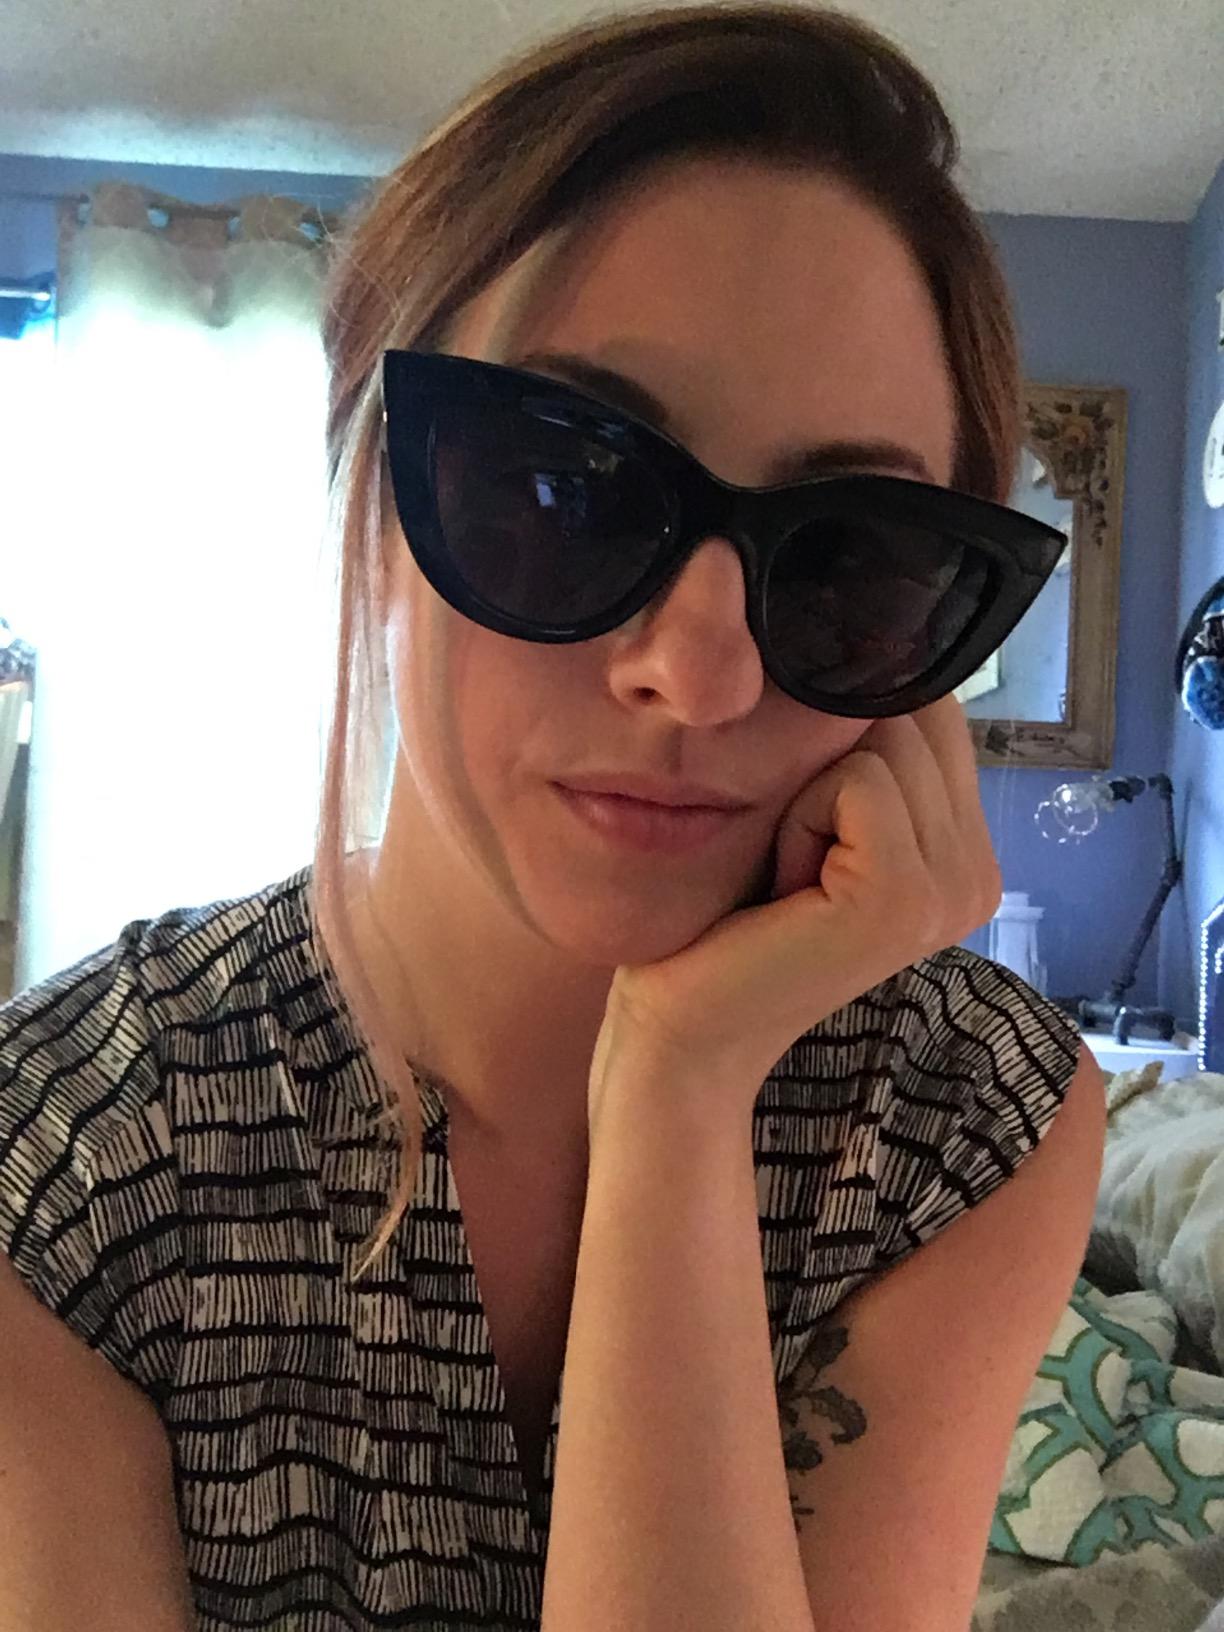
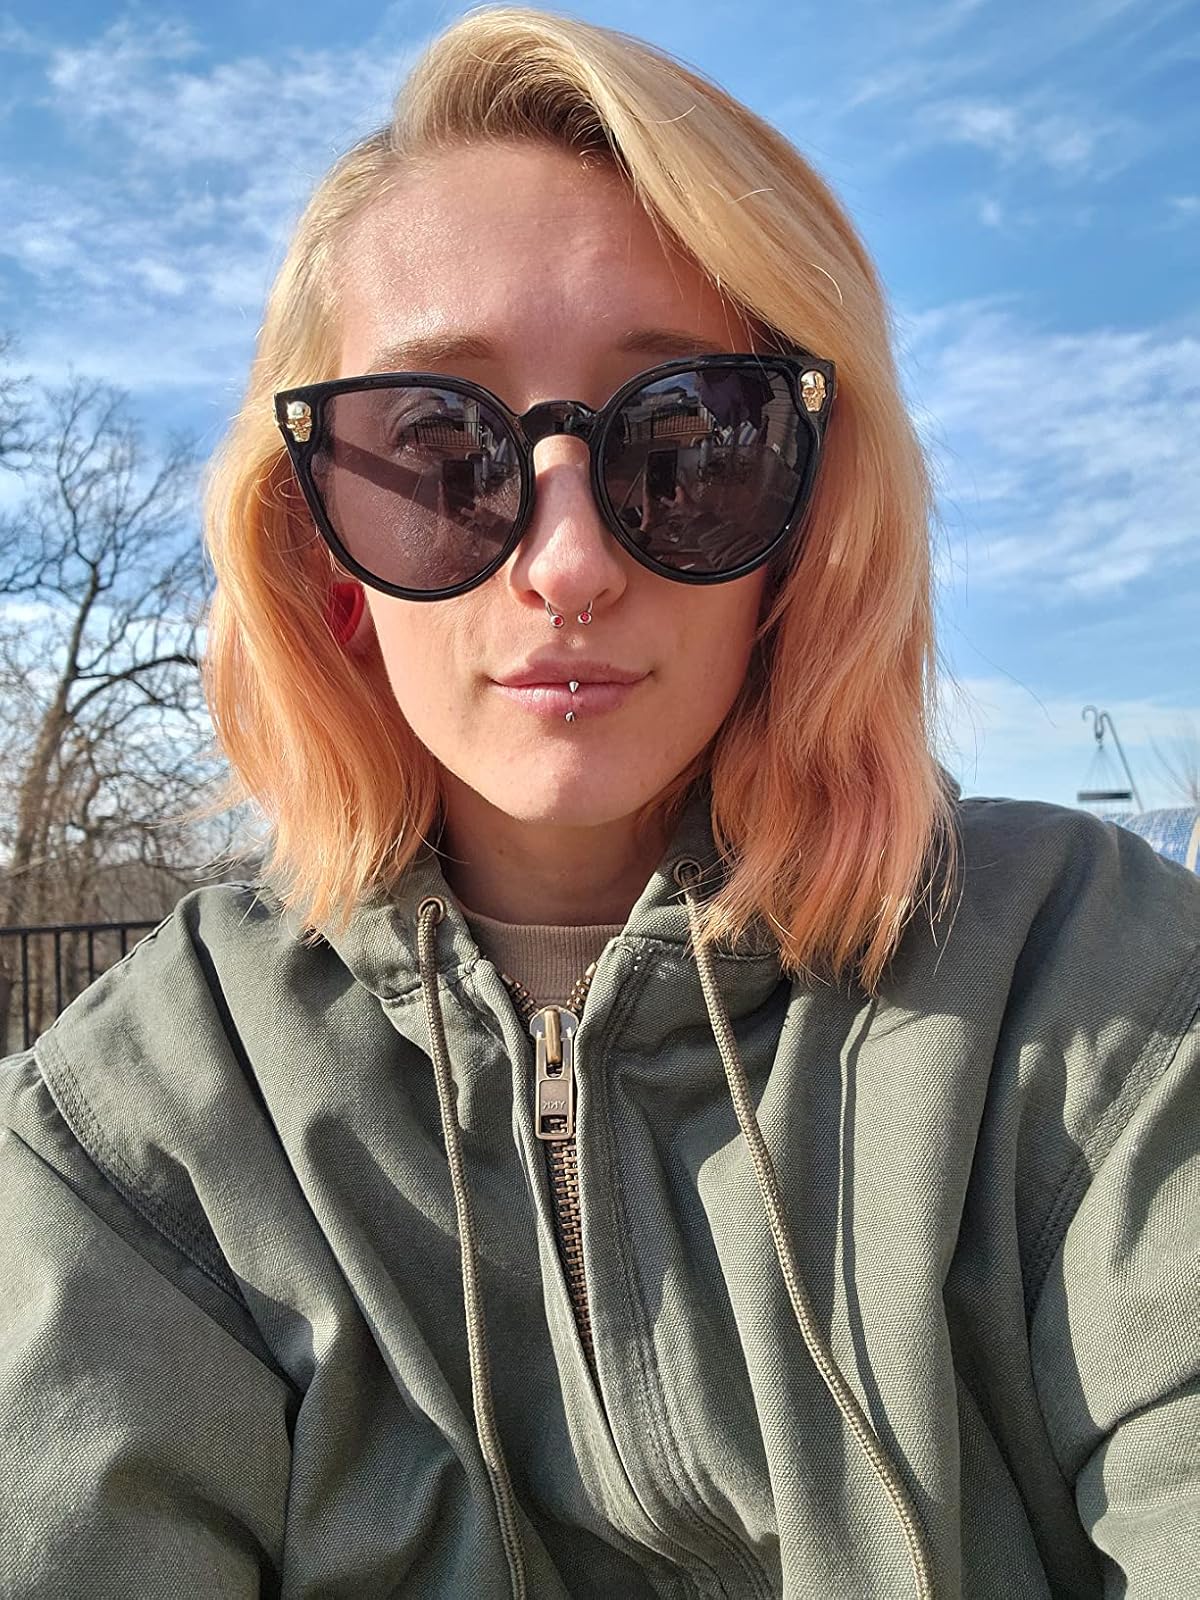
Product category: accessories_sunglasses
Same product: no